Life of Turner Ashby

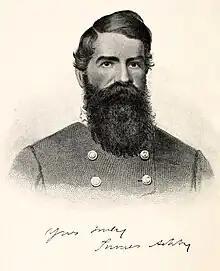
Illustration of Turner Ashby from the book's frontispiece

Life of Turner Ashby is a 1914 non-fiction book by Thomas Ashby about Confederate general Turner Ashby, who was killed in the Battle of Good's Farm.